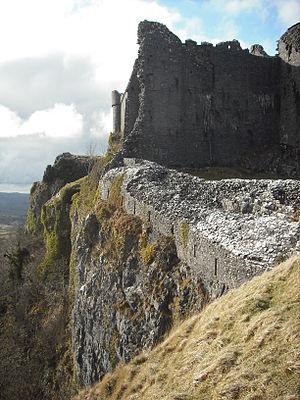
Carreg Cennen Château est un château près de l'Afon Cennen, dans le village de Trap, quatre miles au sud de Llandeilo dans le Carmarthenshire, Pays de Galles. Le château est dans le Parc national des Brecon Beacons, et son emplacement a été décrit comme spectaculaire, en raison de sa position au-dessus d'une falaise calcaire Il est à l'état de ruines depuis 1462 et est maintenant sous la garde du Cadw, le service de l'environnement historique du Gouvernement Gallois.